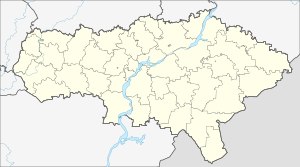
Volsk
Volsks beliggenhed i Saratov oblast  52°03′0″N 47°23′0″Ø﻿ / ﻿52.05000°N 47.38333°Ø﻿ / 52.05000; 47.38333Koordinater: 52°03′0″N 47°23′0″Ø﻿ / ﻿52.05000°N 47.38333°Ø﻿ / 52.05000; 47.38333
Volsk er en by i det vestlige Rusland, beliggende i Saratov oblast, ved bredden af floden Volga. Volsk har 63.212 indbyggere. Byen ligger 147 km nordøst for Saratov. Predtupikovaja banegården på Privolzjskaja jernbanen, der betjener oblasterne Saratov, Volgograd og Astrakhan har en station, Volsk-2, byen.